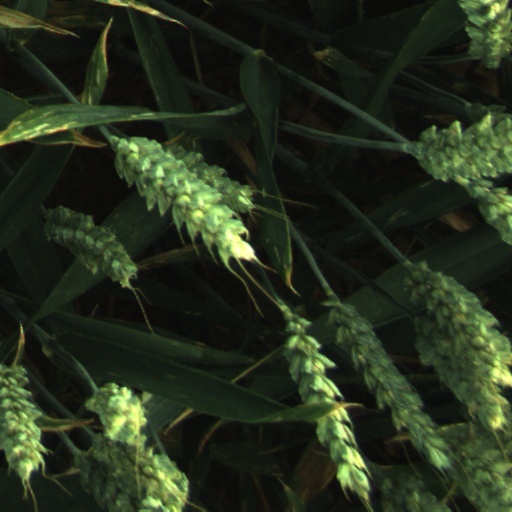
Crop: wheat